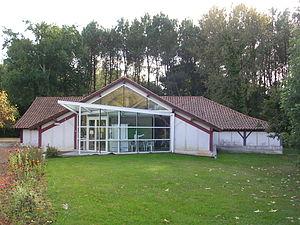
Musée de la course landaise à Bascons, dans le département français des Landes
La course landaise est un sport pratiqué essentiellement dans les départements français des Landes et du Gers, reconnu par le ministère de la Santé et des Sports et géré par la Fédération française de la course landaise. C'est également une tradition tauromachique appartenant au patrimoine culturel gascon.
Bascons est une commune du Sud-Ouest de la France, située dans le département des Landes.
Le musée de la Course Landaise se situe à Bascons, dans le département français des Landes. Unique musée taurin en France, il est entièrement voué à la conservation de documents et objets relatifs à ce jeu gascon.